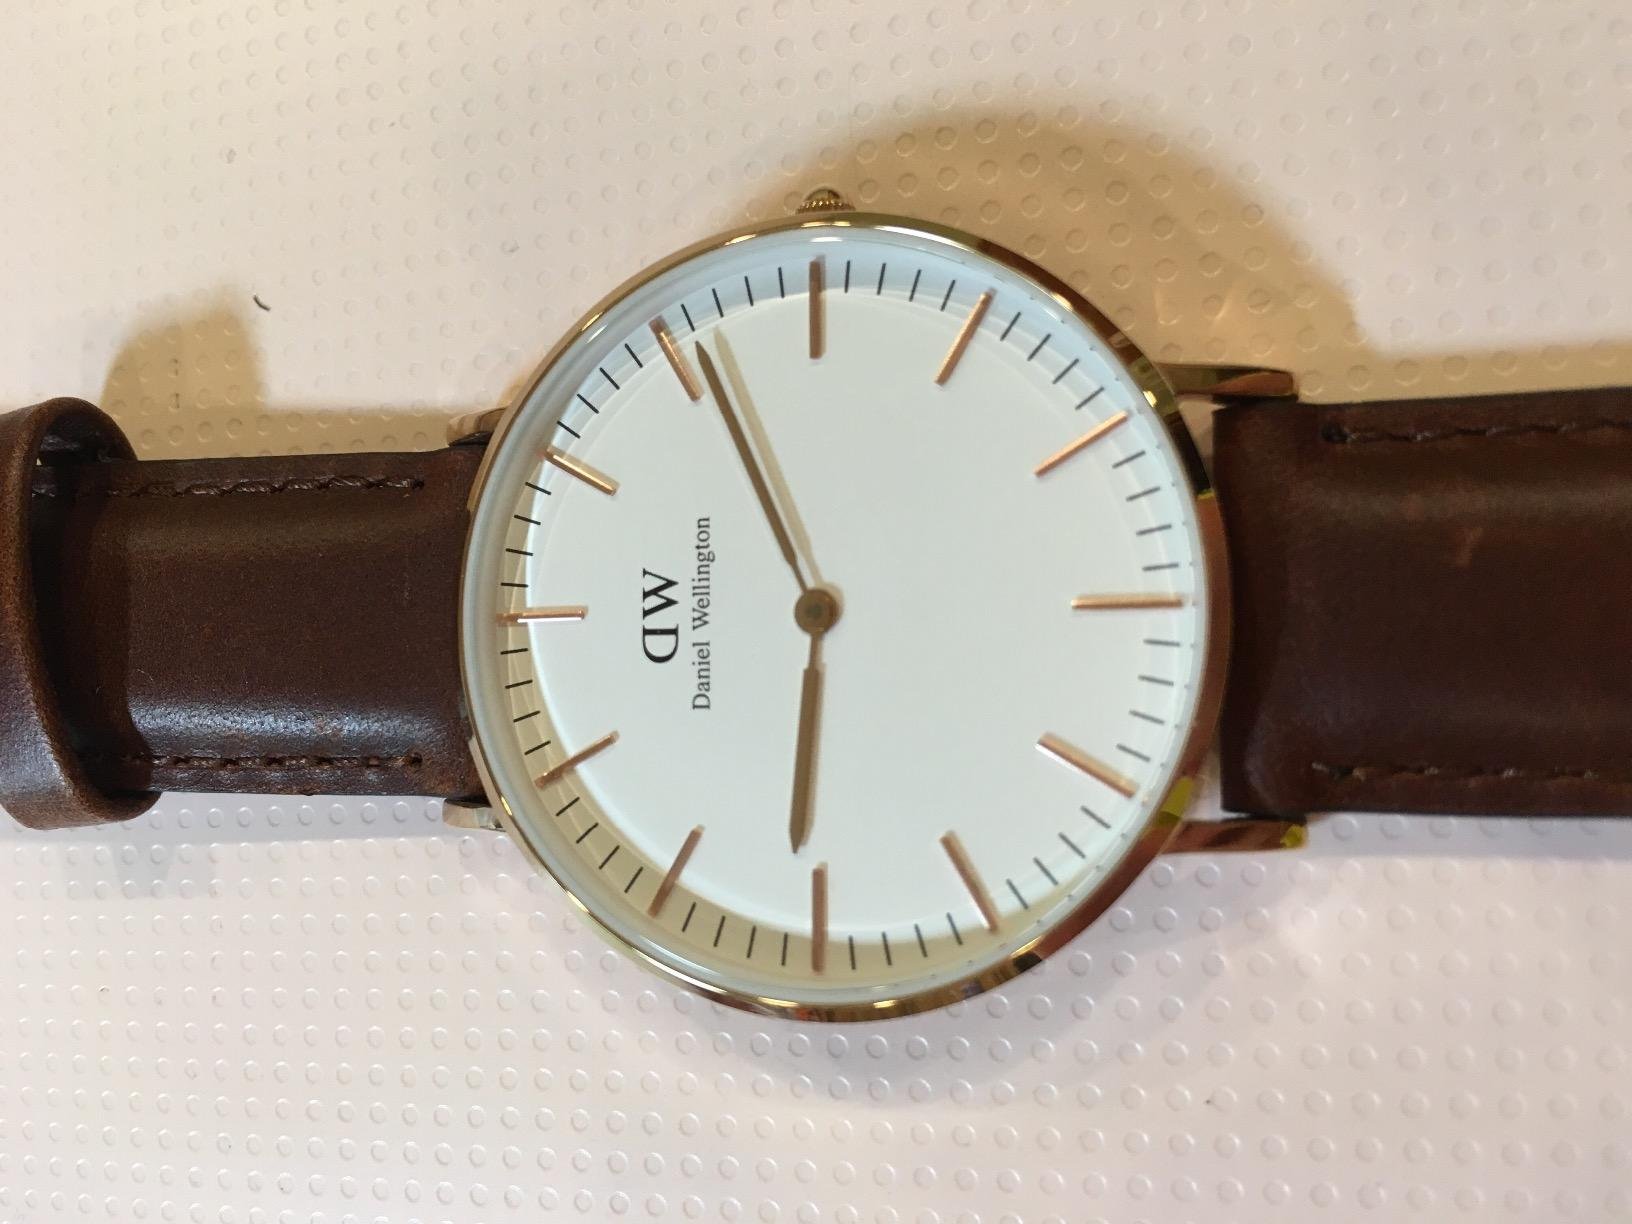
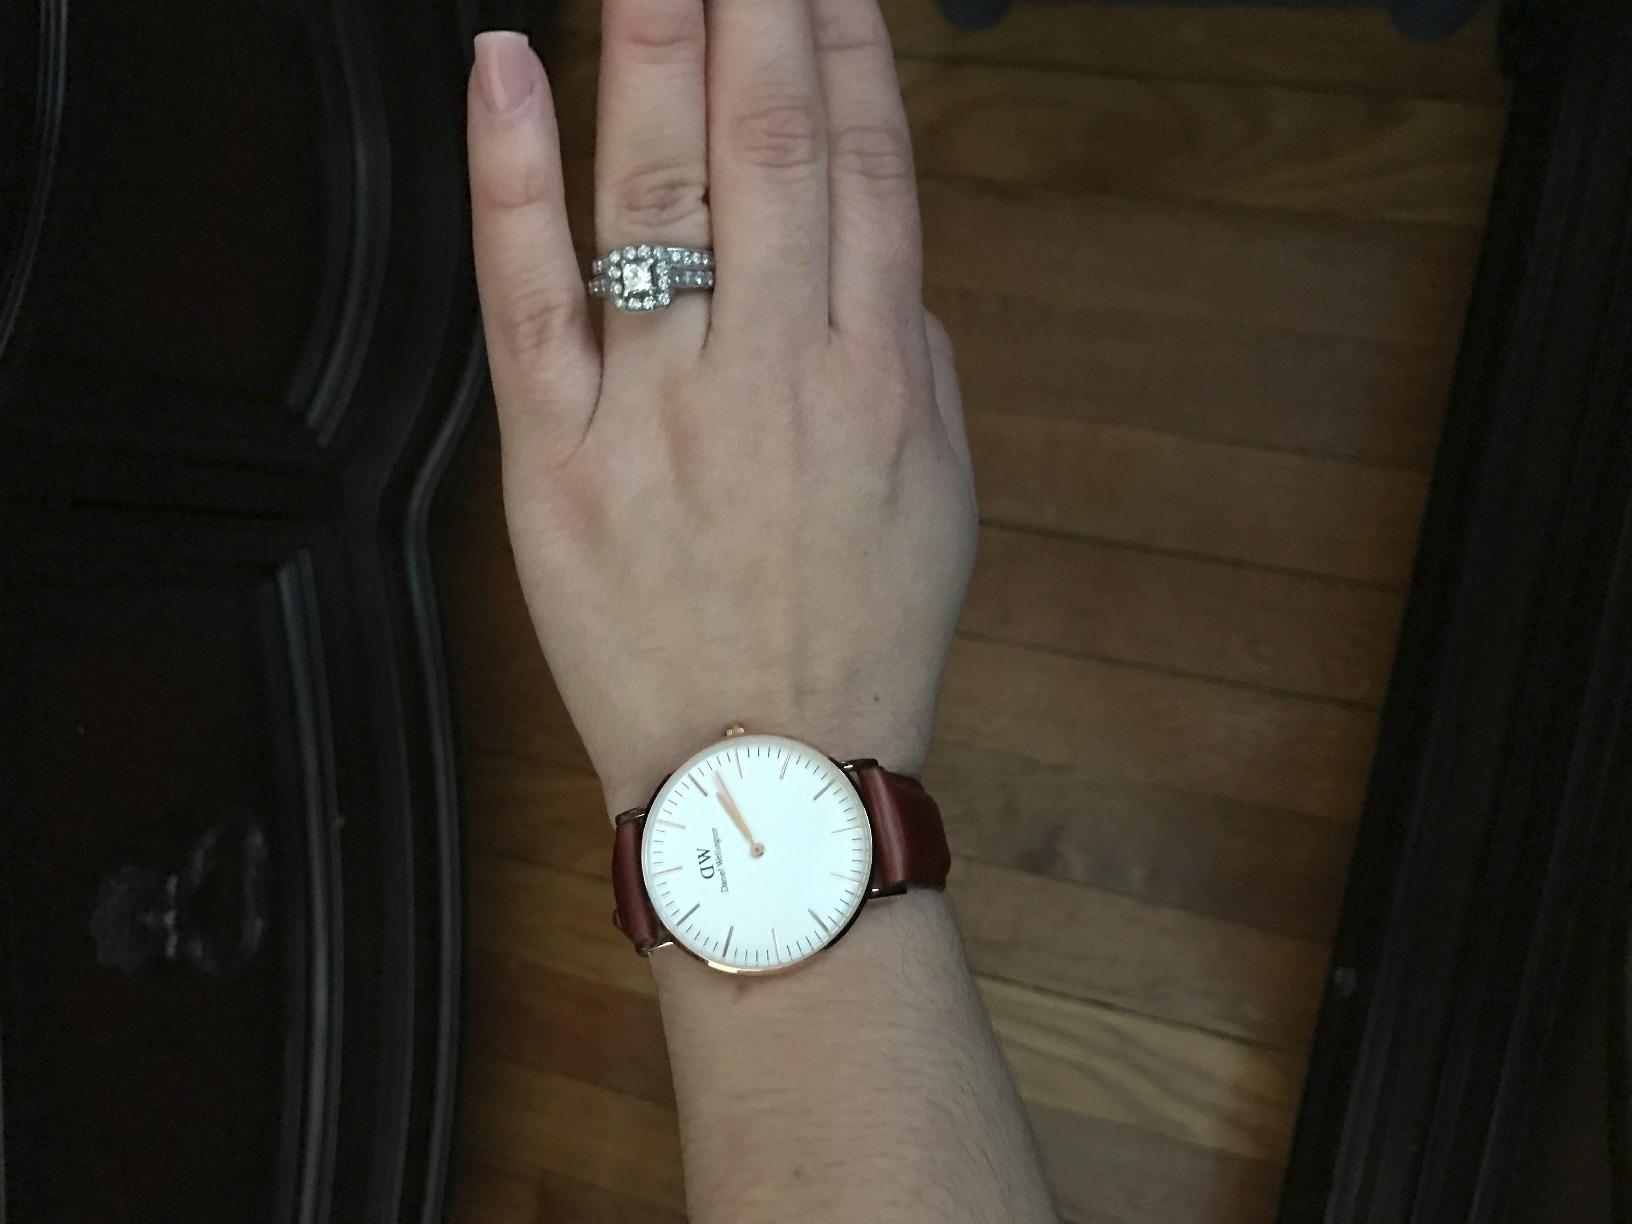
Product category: accessories_watch
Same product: yes